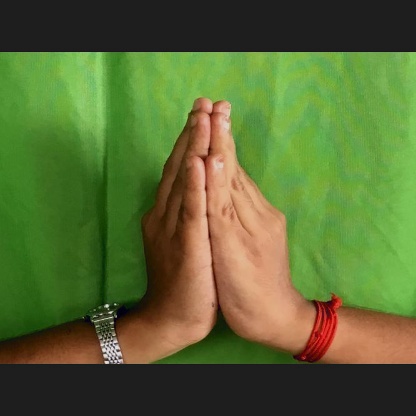
Mudra: Anjali